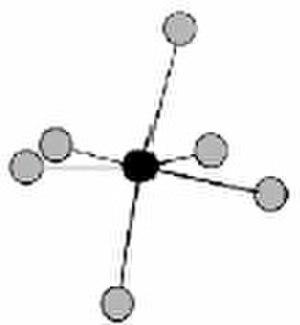
Les composés 334 sont des composés intermétalliques qui peuvent être englobés dans la famille des phases de Zintl. Ils répondent à la formule chimique générale R₃T₃X₄, d'où leur nom de « composés 334 », où :